Invasion of South Georgia

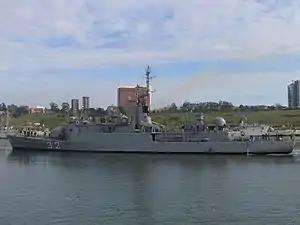
in 2005

The corvette then carried out her second thrust into the cove, and at 11:55 opened fire. To her commander's disappointment, the 20 mm guns jammed after the first shot, and the 40 mm mounting after firing just six rounds. The 100 mm gun became useless after the first shot. Completely exposed, the warship had no other choice but to go ahead in order to put about. At 11:59, the corvette was hit by small arms fire and at least one anti-tank rocket.